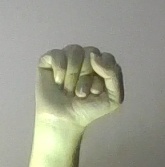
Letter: saad